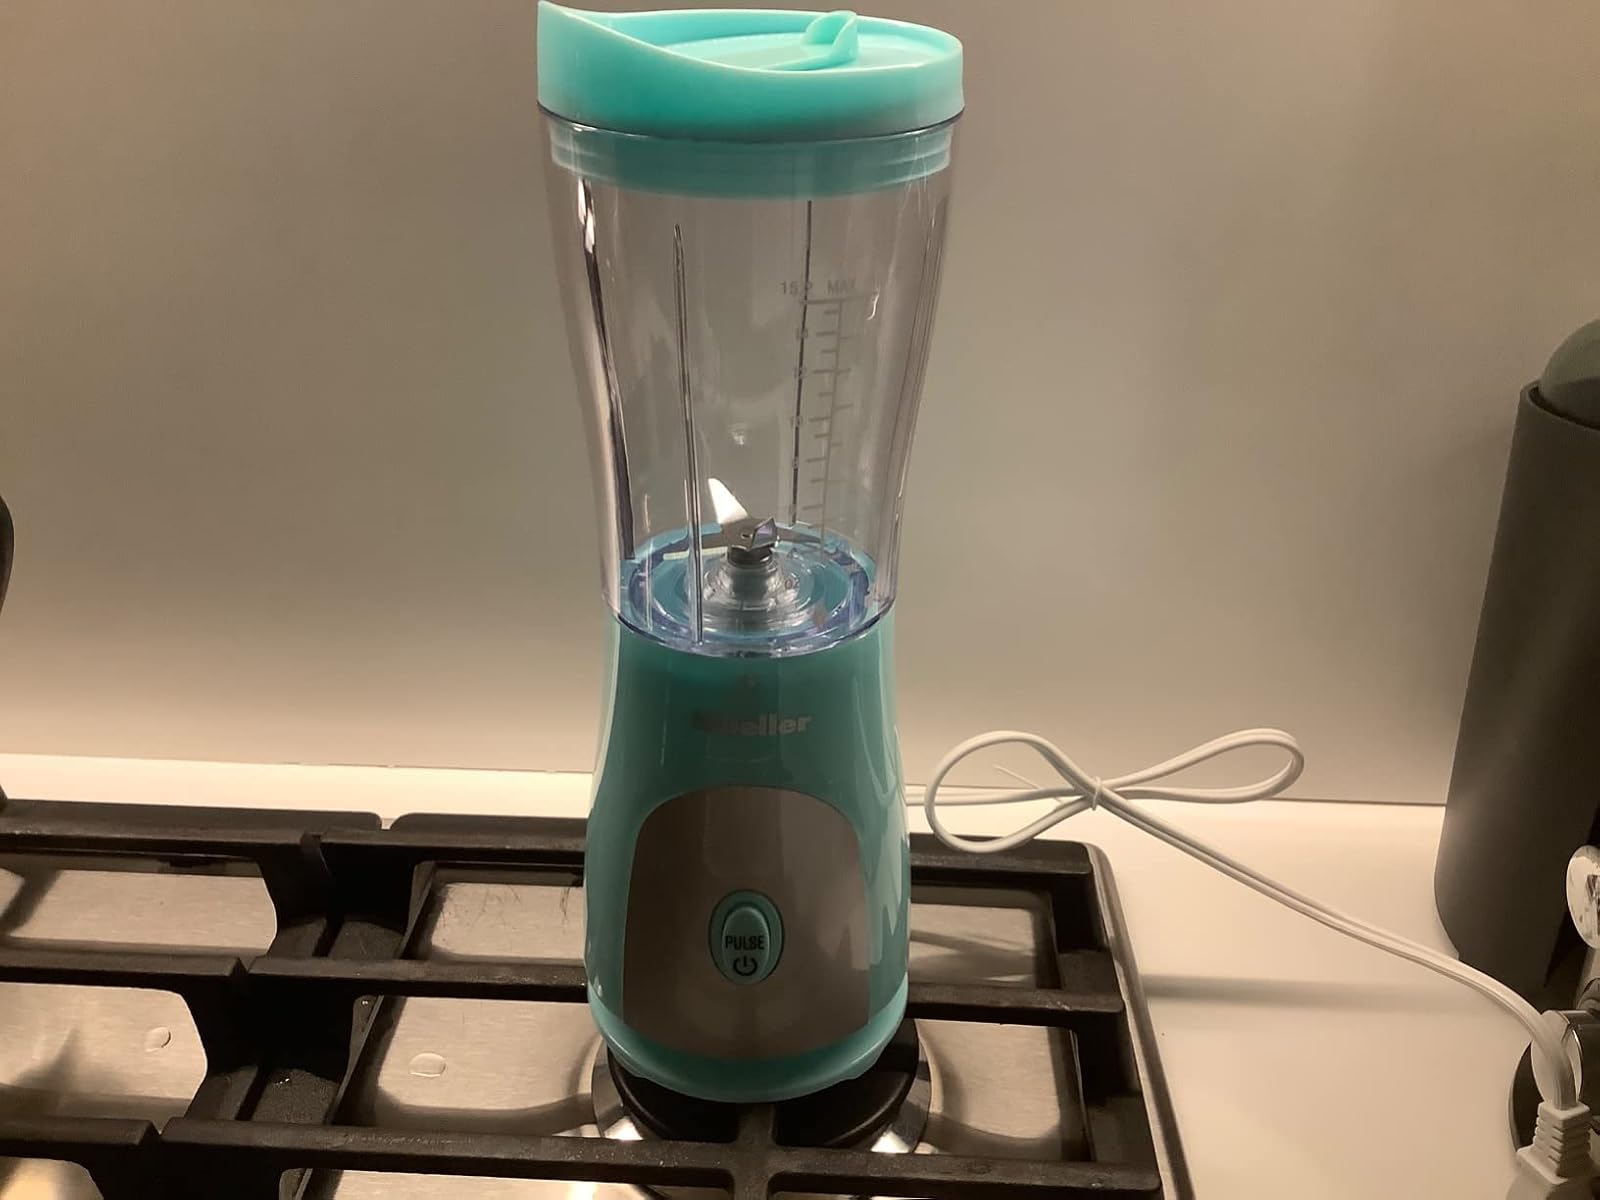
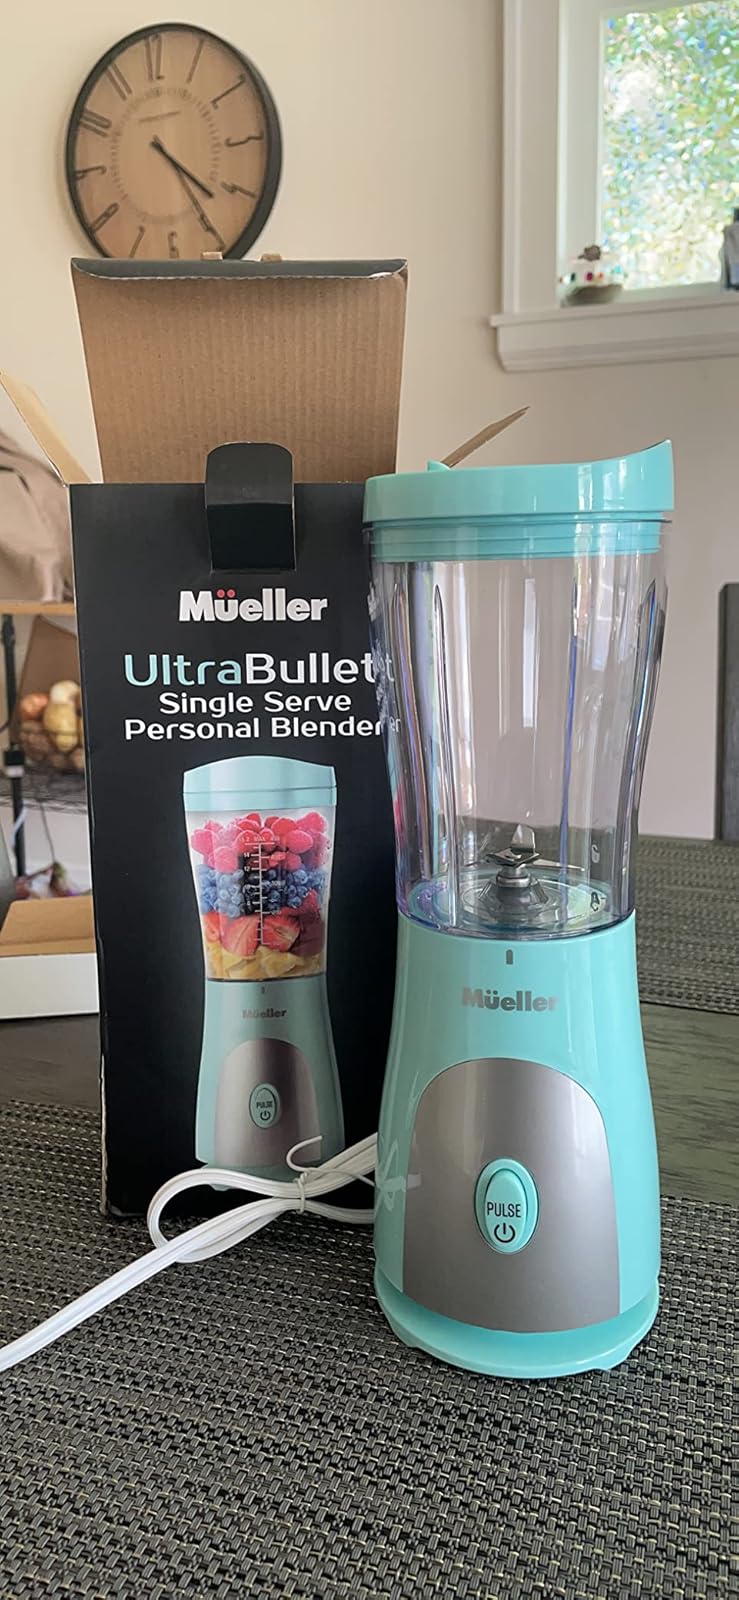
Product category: items_blender
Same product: yes